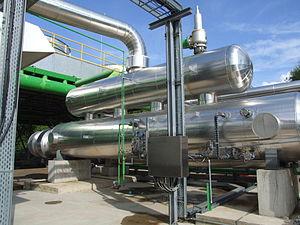
Une machine à cycle organique de Rankine aussi appelée ORC est une machine thermodynamique produisant de l’électricité à partir de chaleur, en utilisant un cycle thermodynamique de Rankine mettant en œuvre un composé organique comme fluide de travail.